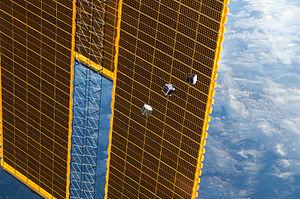
Othernet est un projet de réseau du Media Development Investment Fund, une organisation américaine à but non lucratif créée en 1995. Le but d'Outernet est de fournir gratuitement un accès Wi-fi partout dans le monde. Il s'agit d'un accès à un réseau simplifié, à partir de petits satellites appelés « CubeSats ». Les premiers satellites ont été lancés en 2012.